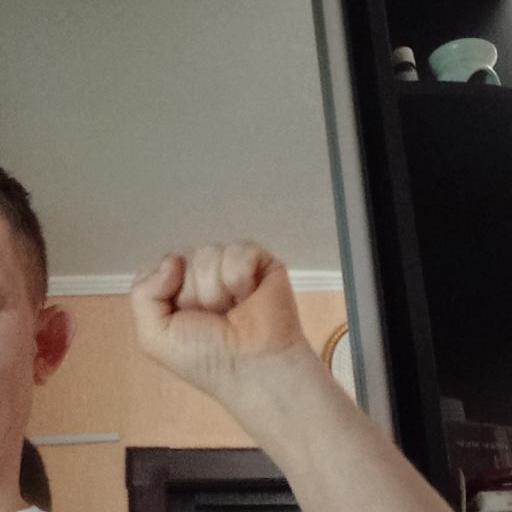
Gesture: fist